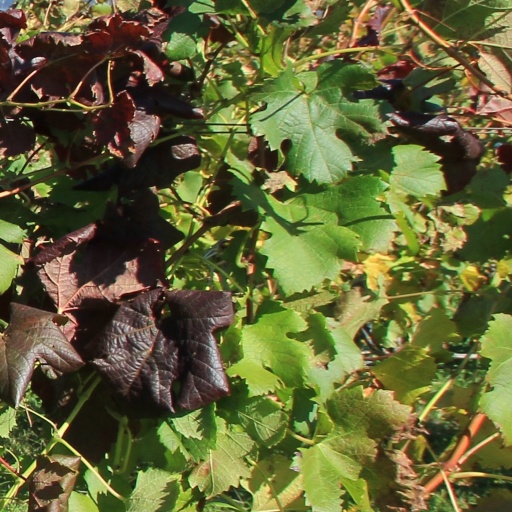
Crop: grape